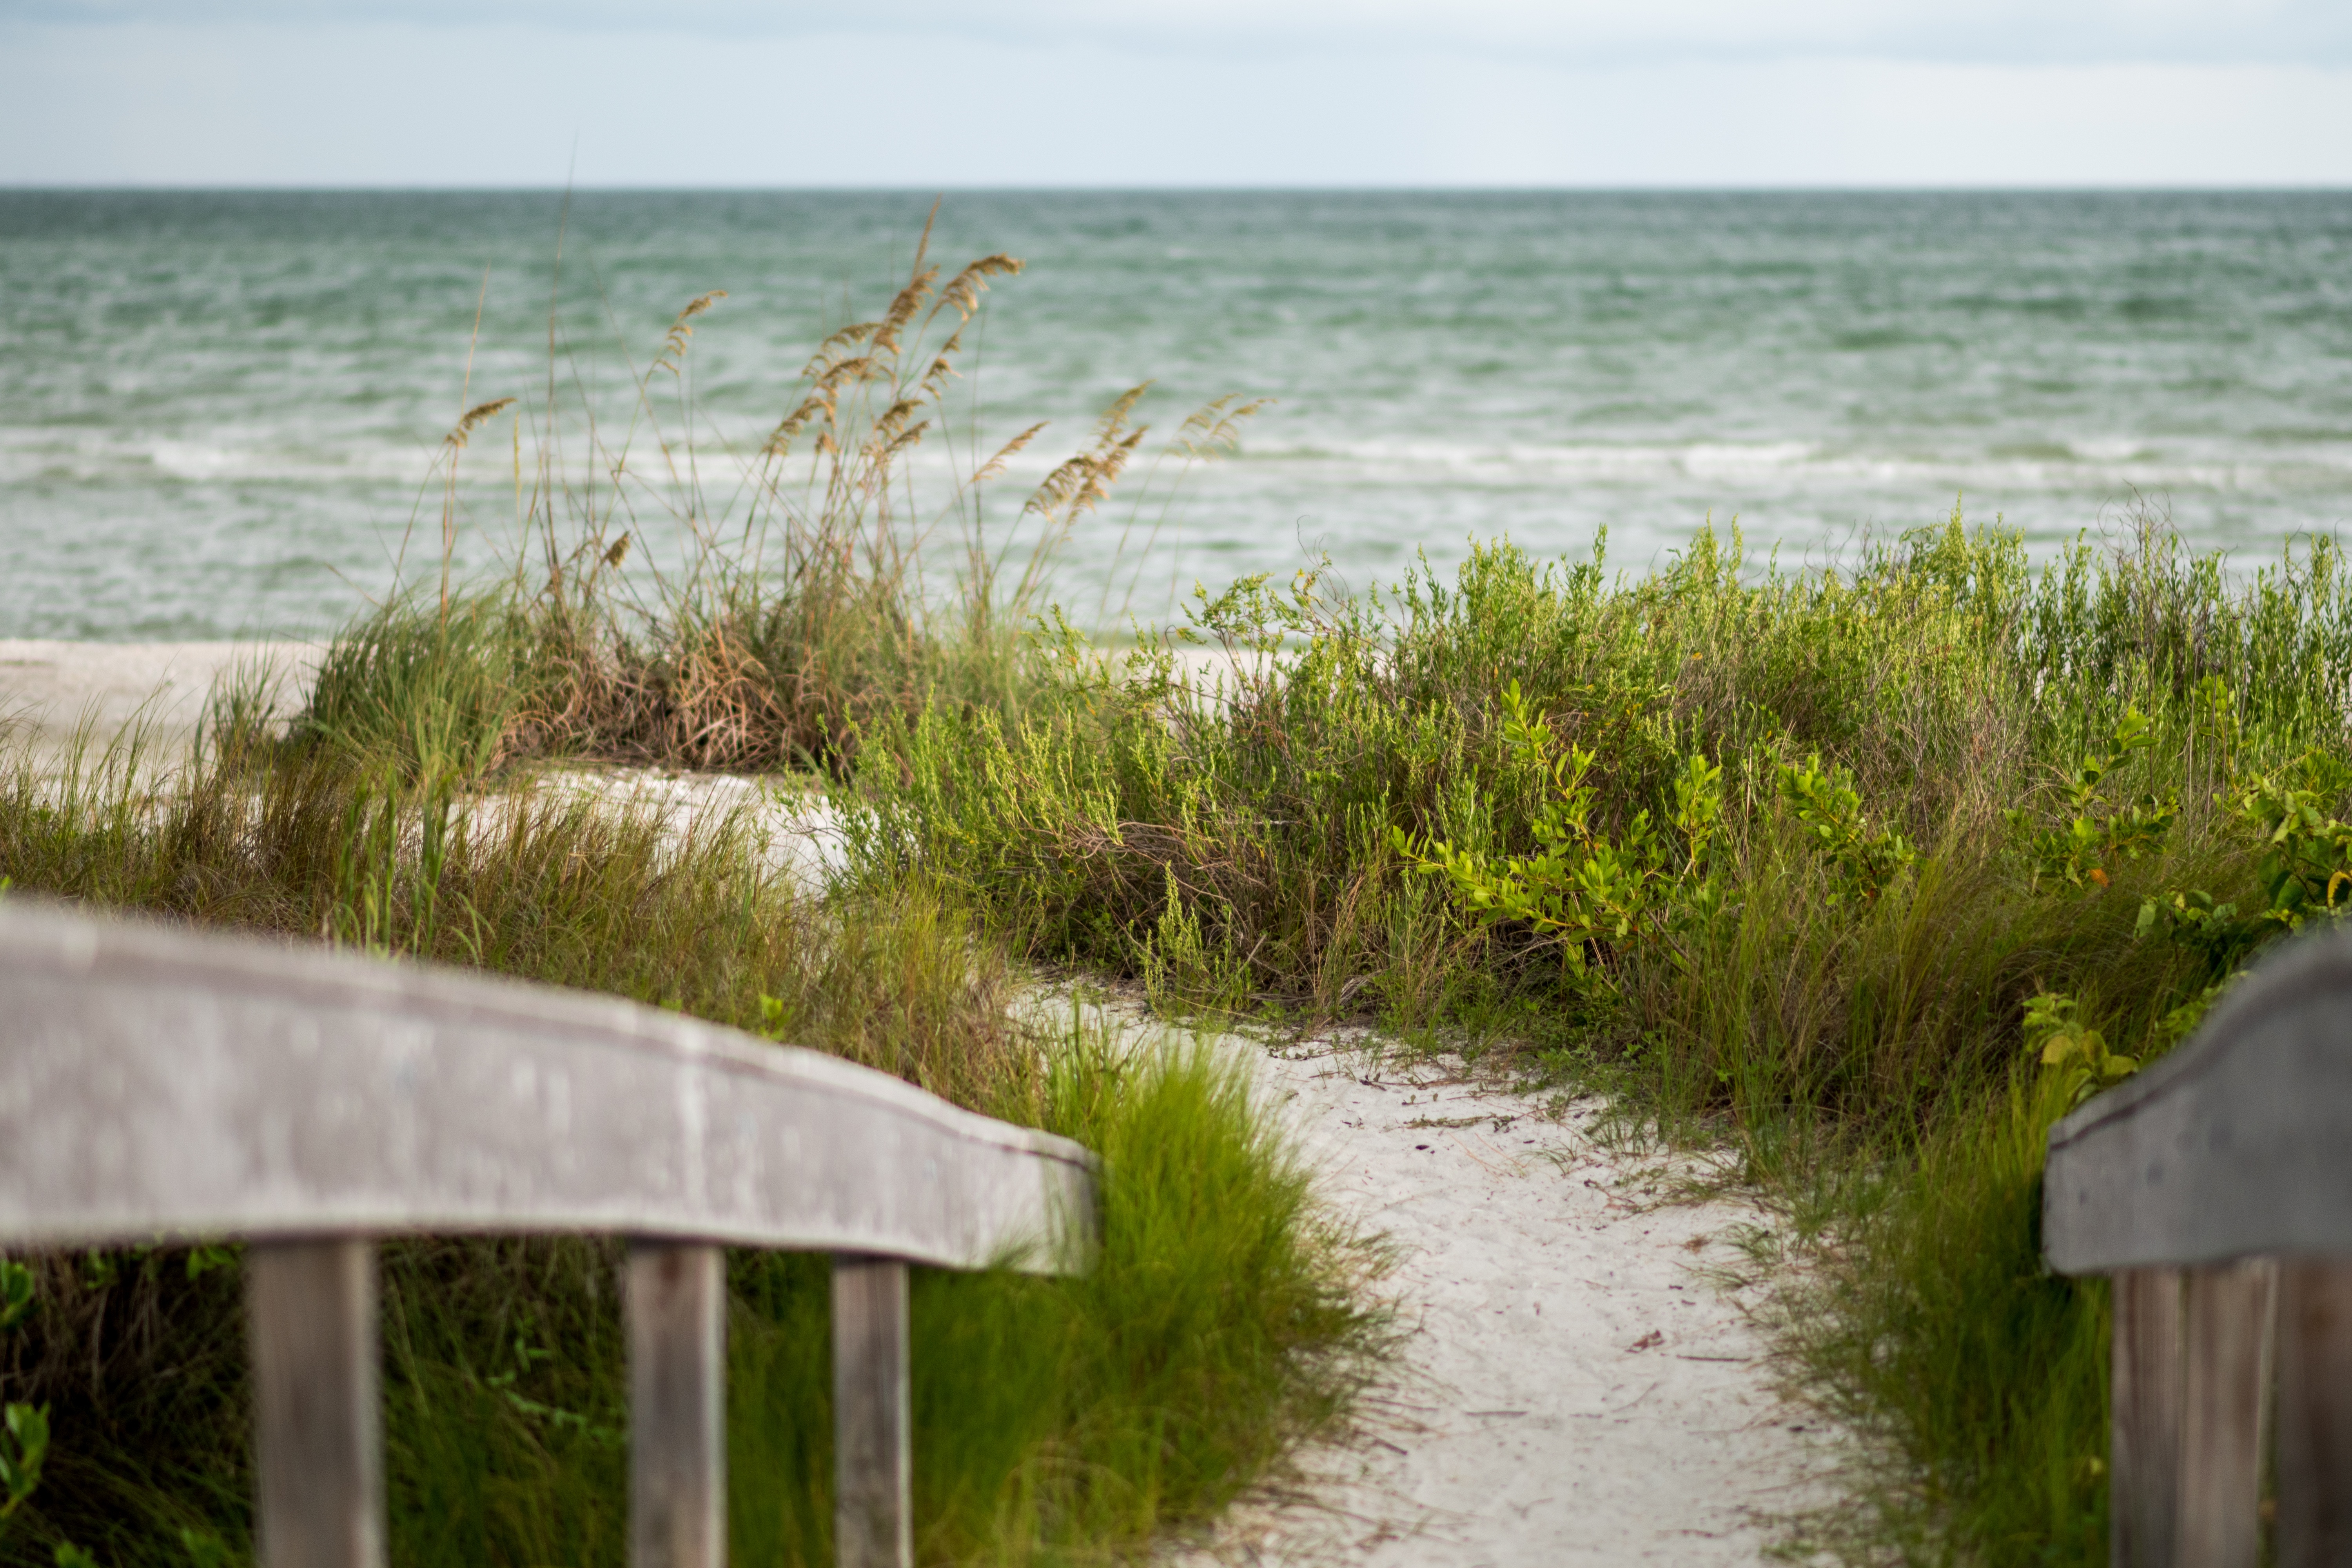
beach, sea, coast, water, nature, grass, sand, ocean, marsh, morning, shore, wave, walkway, green, waterway, body of water, wetland, habitat, natural environment, grass family